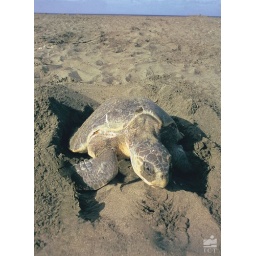
Tortuguero is a prime nesting ground for green sea turtles - in fact, that's how it got its name